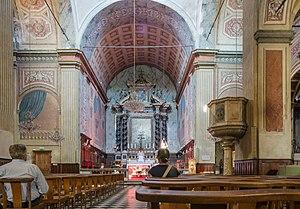
La cathédrale Notre-Dame-de-l'Assomption ou cathédrale Santa Maria Assunta d’Ajaccio, située dans la ville nouvelle génoise. La cathédrale est aussi dédicacée à saint Euphrase, titulaire de la première cathédrale d'Ajaccio, et à saint François-Xavier. La construction du gros œuvre était terminée en 1593 ; elle se rattache au diocèse d'Ajaccio.